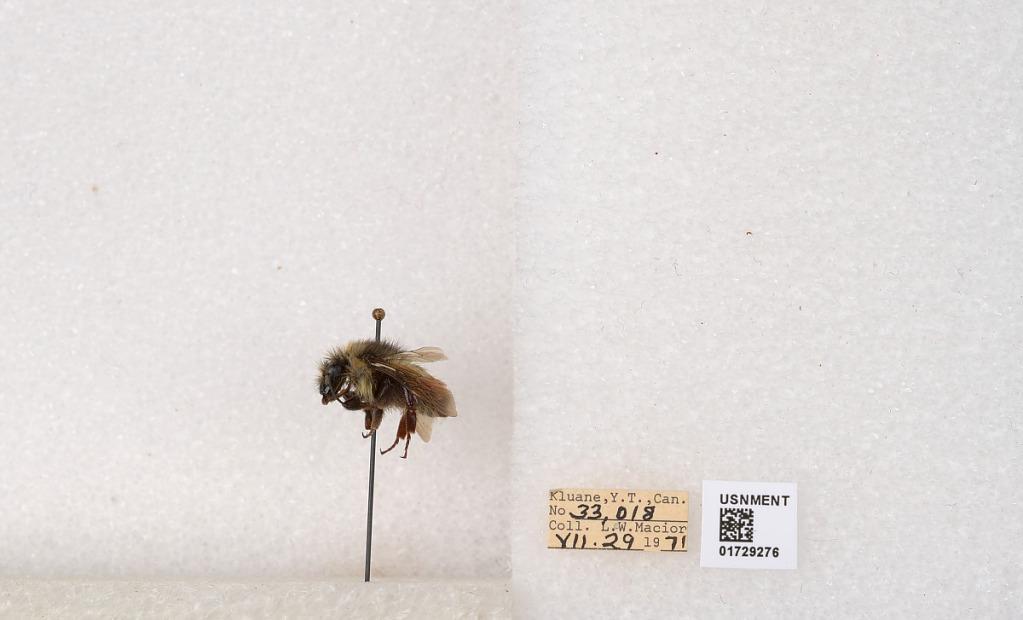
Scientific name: Bombus flavifrons Cresson
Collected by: L. Macior
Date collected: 1971-7-29
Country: Canada
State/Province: Yukon Territory
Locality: Kluane National Park and Reserve
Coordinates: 60.7493, -139.504